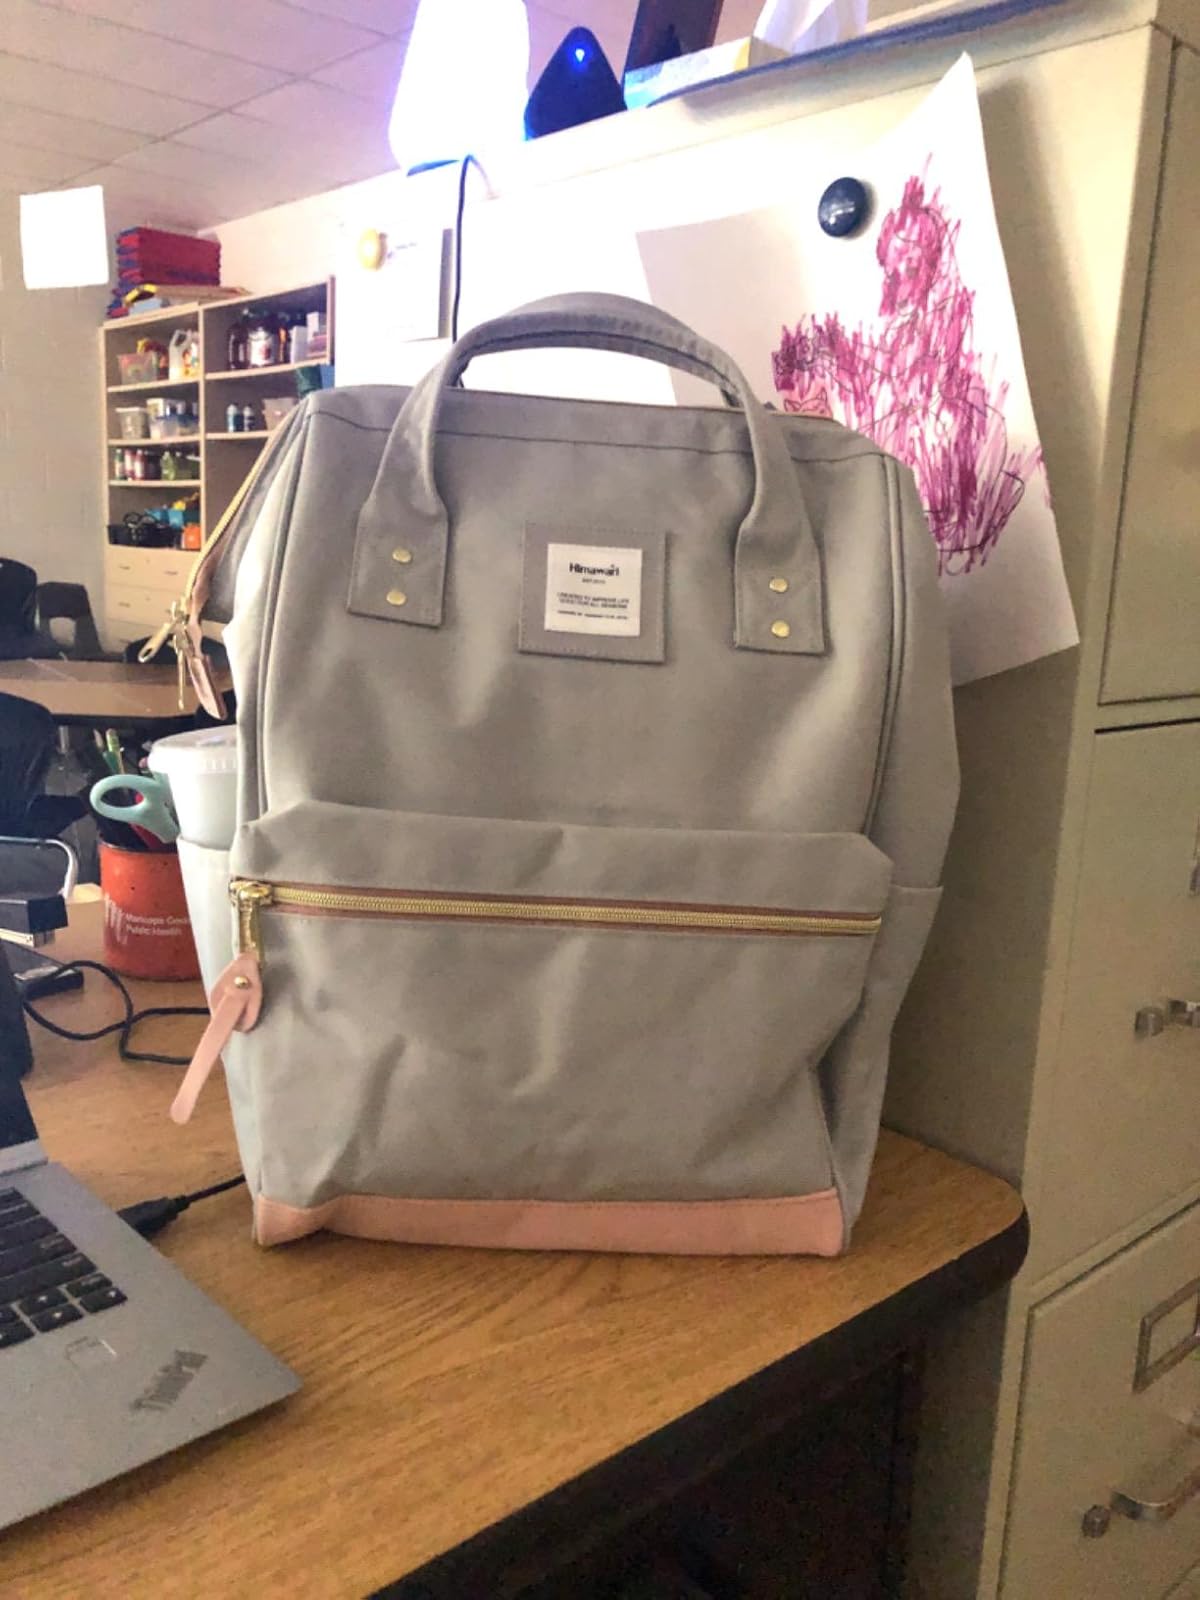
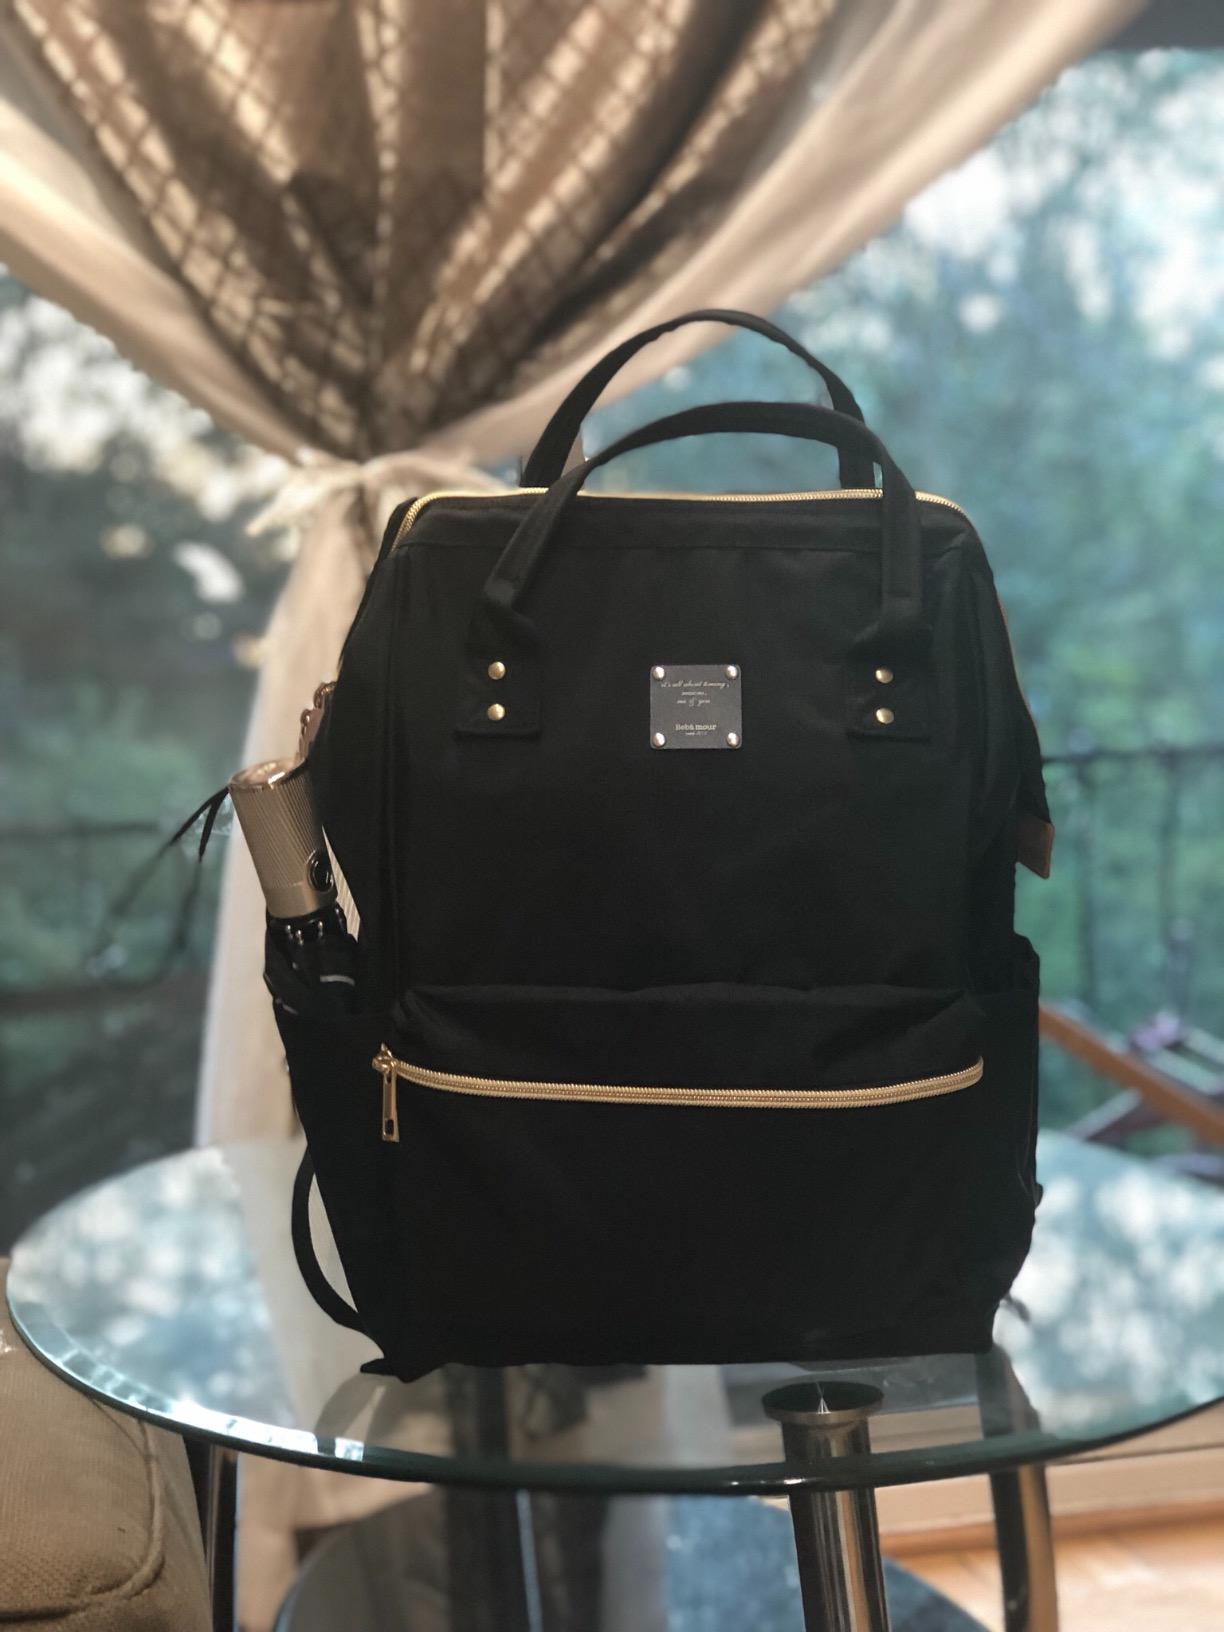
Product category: bag
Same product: no